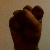
The image shows a hand gesture representing the letter 'S' in Indian Sign Language.